36th Army (Soviet Union)

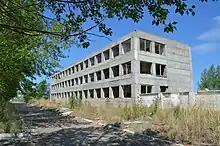
Abandoned barracks of the 18th Fortified Region, Krasnokamensk

On 1 June 1989, the army was downsized into the 55th Army Corps. Later that year, as Soviet military expenditure declined with the winding down of the Cold War, the 38th Guards and 122nd Guards became the 131st Guards and 122nd Guards Machine Gun Artillery Divisions, respectively. The five fortified regions were merged to form regiments in the latter, while the 11th Guards Division was reduced to a weapons and equipment storage base in 1990. The corps was transferred to the Russian Ground Forces when the Soviet Union dissolved, and was redesignated as the 36th Army again in 1997.